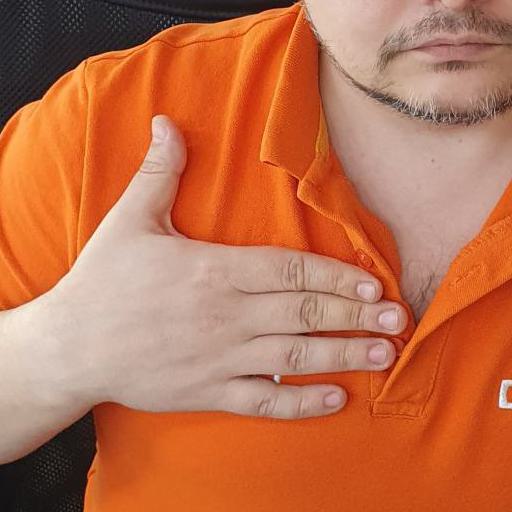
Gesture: no_gesture